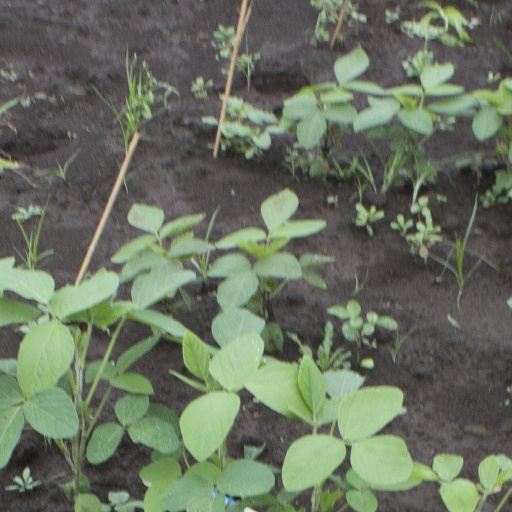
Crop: soybean